Pampady

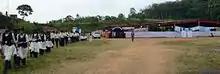
Educational Exhibition, 2011

Schools located Pampady are managed by the Block Resource Centre. There are multiple high schools and higher educational institutions throughout the town, along with a number of primary schools.